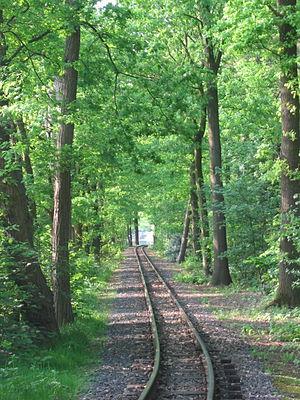
Efteling est un parc d'attractions et complexe de loisirs néerlandais situé à Kaatsheuvel, au Brabant-Septentrional.